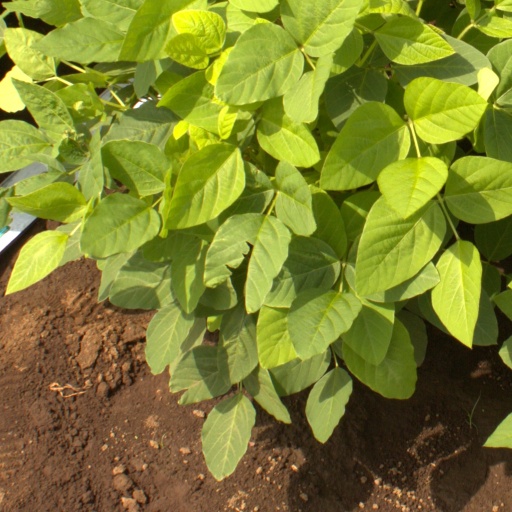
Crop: soybean